MIMS Ireland

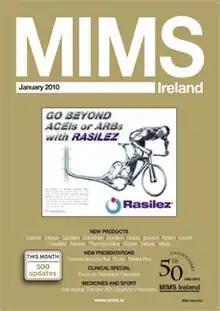

The Monthly Index of Medical Specialities Ireland (MIMS Ireland) is a prescribing guide delivered to medical practitioners in Ireland. It was established in 1960 as a small, concise medical guide. MIMS Ireland is used by the Irish Medicines Board to convey information on drug safety, and is a "recommended text" in the premises requirements for pharmacies issued by the Pharmaceutical Society of Ireland (PSI). It is also listed as a reference for the use of drugs in sports by the Irish Sports Council.